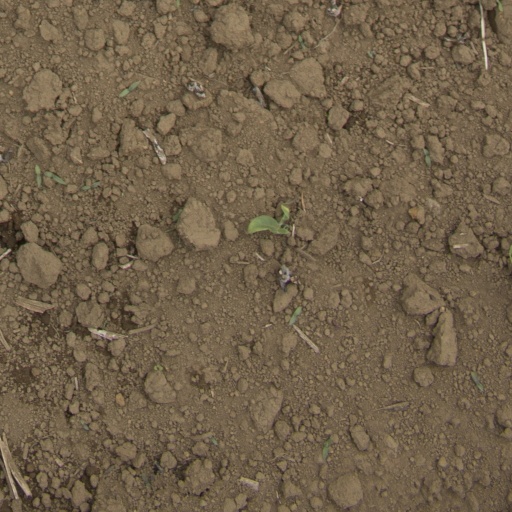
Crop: Jerusalem artichoke